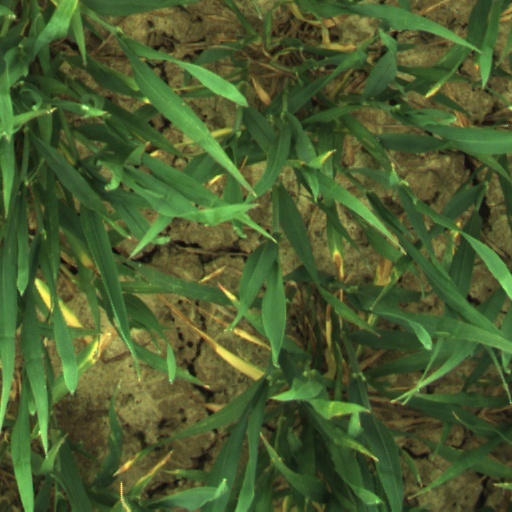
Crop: wheat